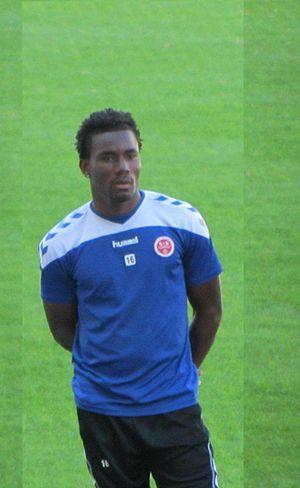
Kossi Agassa
Kossi Agassa, né le 2 juillet 1978 à Lomé, est un footballeur franco-togolais. Actuellement entraineur des gardiens de la sélection togolaise, il évoluait au poste de gardien de but principalement au Stade de Reims.